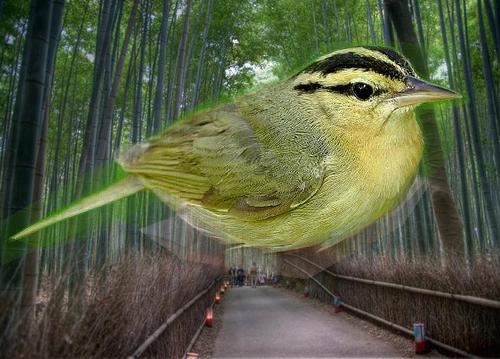
Bird species: Worm_eating_Warbler
Bird type: landbird
Background: land